University of British Columbia Vancouver

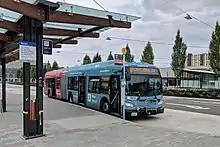
A 99 B-Line bus at UBC Exchange

The internal campus street grid is mostly organized as a number of east–west roads intersecting a series of north–south malls. There are few through streets on campus as both Main Mall and University Boulevard are largely pedestrian streets, bisecting the campus in both the east–west and north–south directions. The campus is ringed by a number of arterial roads providing access to the University Endowment Lands and the City of Vancouver. These roadsconsisting of NW and SW Marine Drive, Chancellor Boulevard, University Boulevard and 16th Avenueare owned and maintained by the Ministry of Transportation and Transit as part of the provincial highway system.